Nicolaes le Febure

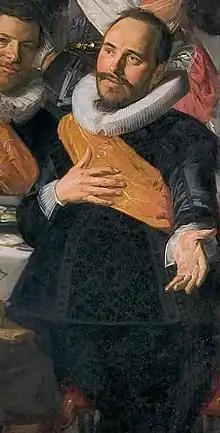
Nicolaes le Febure, detail of Hals's banquet of 1627

He was the son of Mahu Nicolaesz of Herzele, and Jannetje Gillis. He became judge, magistrate, and mayor. He married Margaretha Deyman on 22 September 1612. He was portrayed by Frans Hals in "The Banquet of the Officers of the St George Militia Company in 1627". Because he was a dwarf, Hals portrayed him standing so that he appears the same height as the men sitting. The tallest man in the group was positioned behind him, however, to accentuate his stature. On 13 July 1641, he was buried in Haarlem.